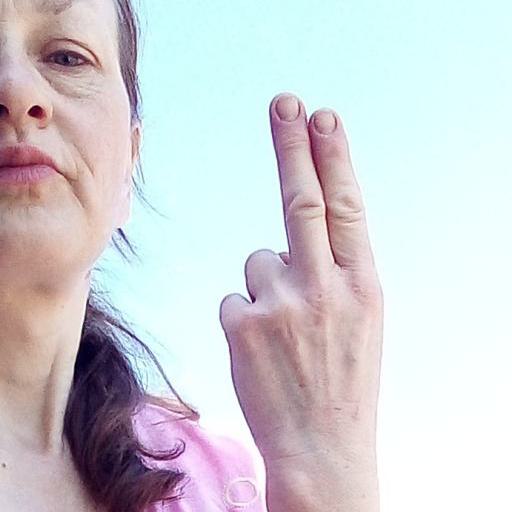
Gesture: two_up_inverted